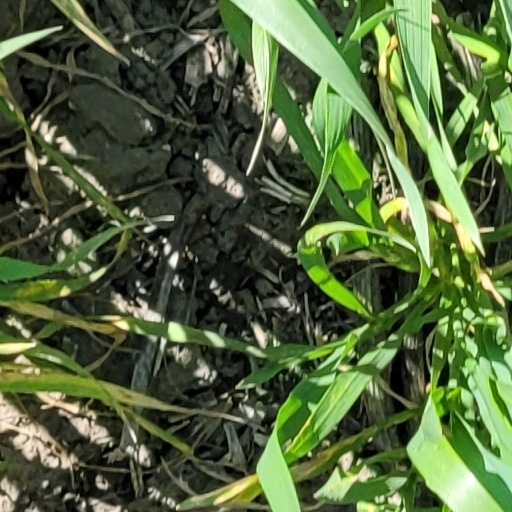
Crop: wheat